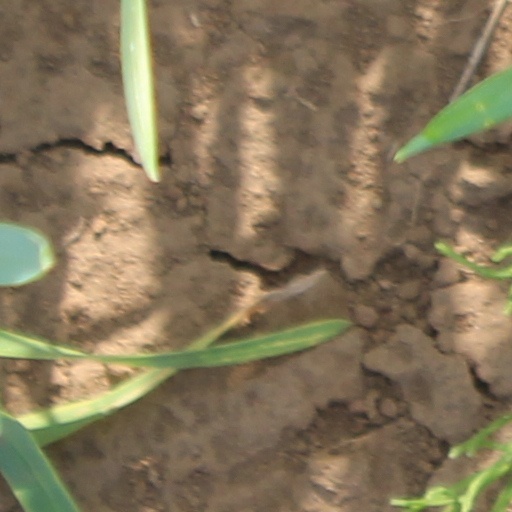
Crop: wheat